Symphony No. 23 (Haydn)

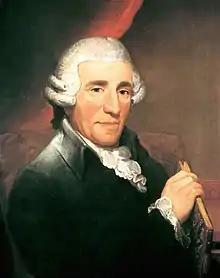
Joseph Haydn

Joseph Haydn wrote Symphony No. 23 in G major, Hoboken I/23, in 1764.